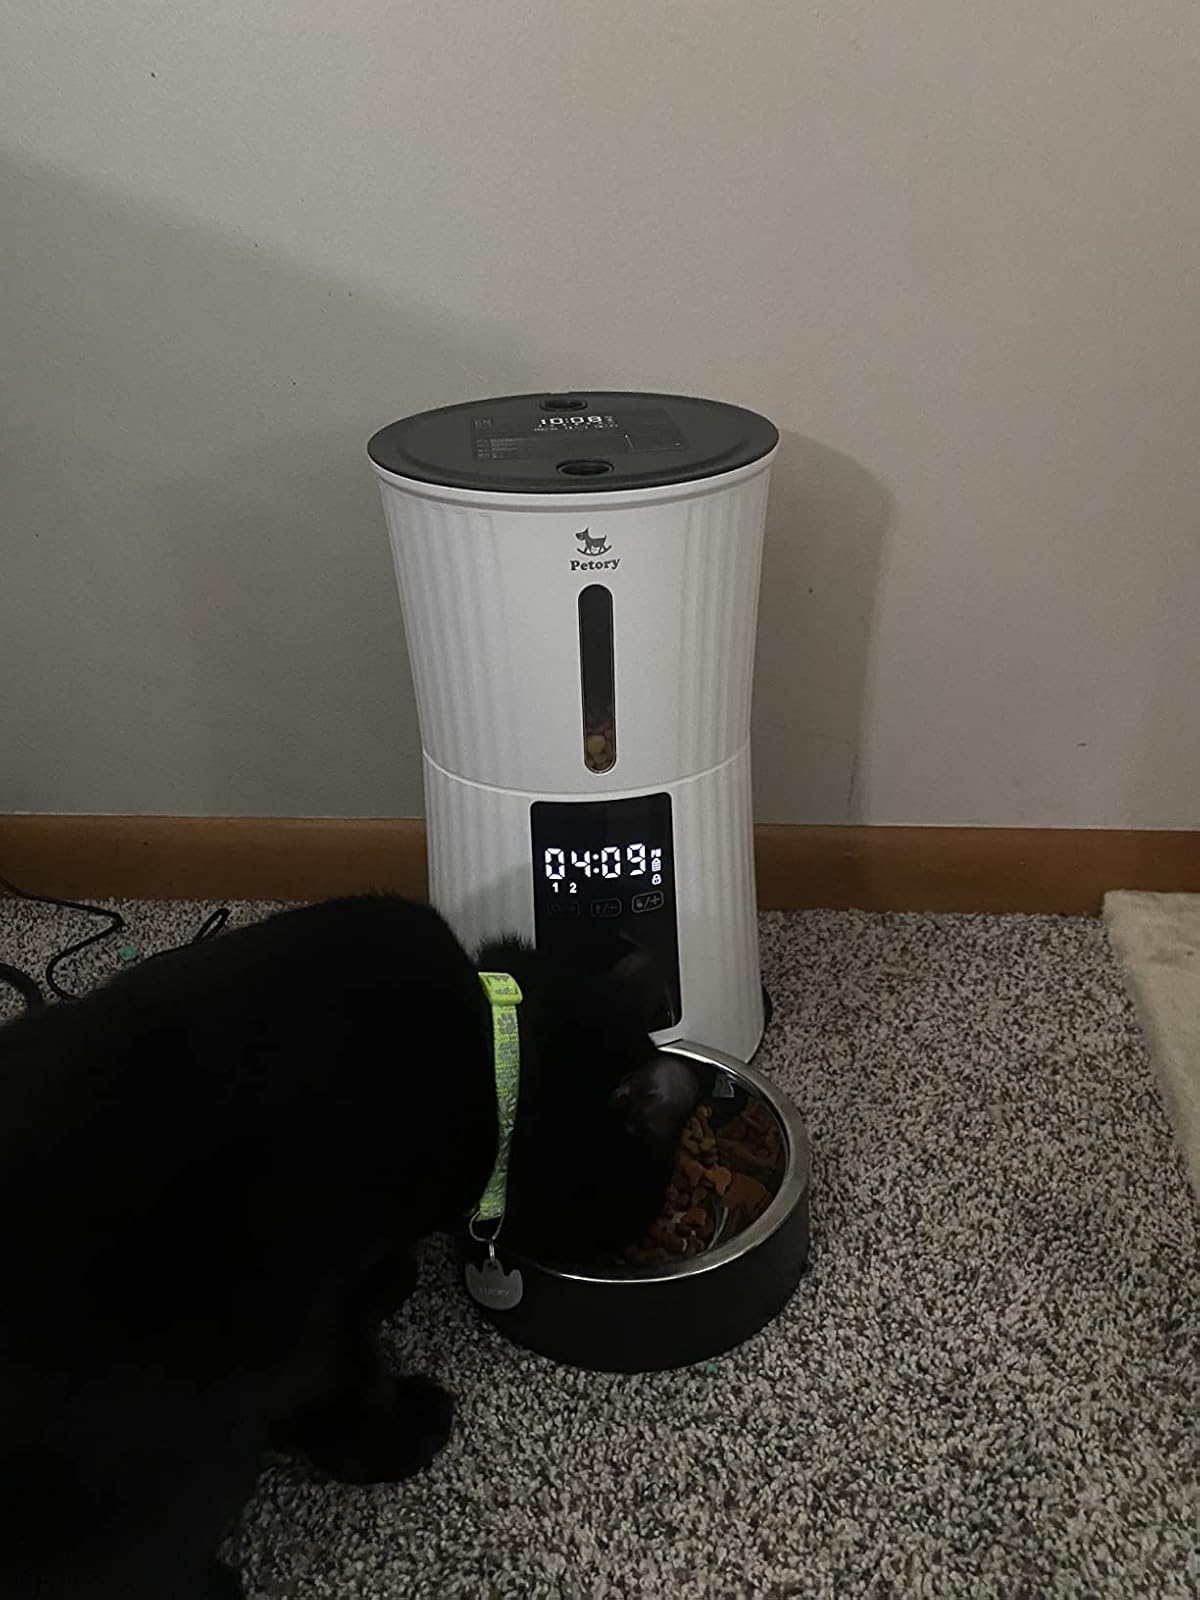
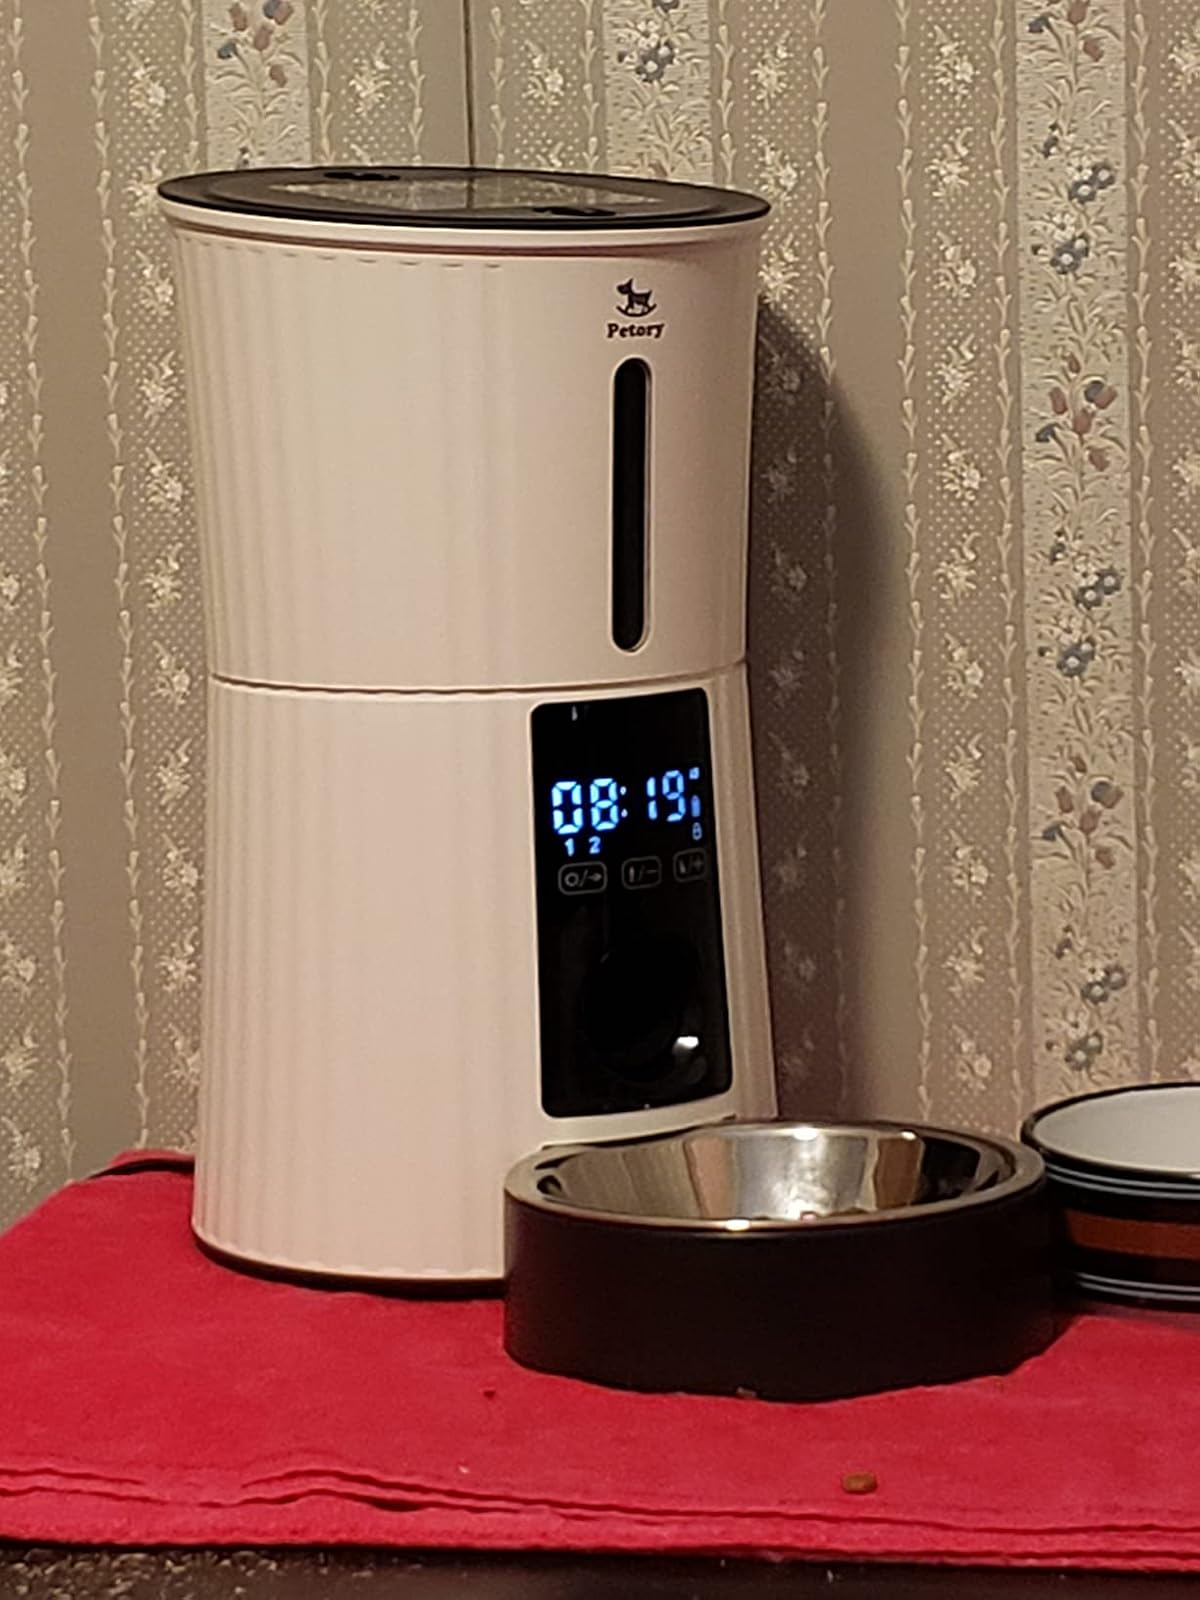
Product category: items_feeder
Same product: yes